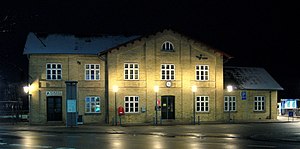
Sindal Station
Sindal Station er en dansk jernbanestation i Sindal i Vendsyssel. Stationen ligger på Vendsysselbanen mellem Aalborg og Frederikshavn. Den betjenes af Nordjyske Jernbaner med lokaltog mellem Aalborg og Skagen